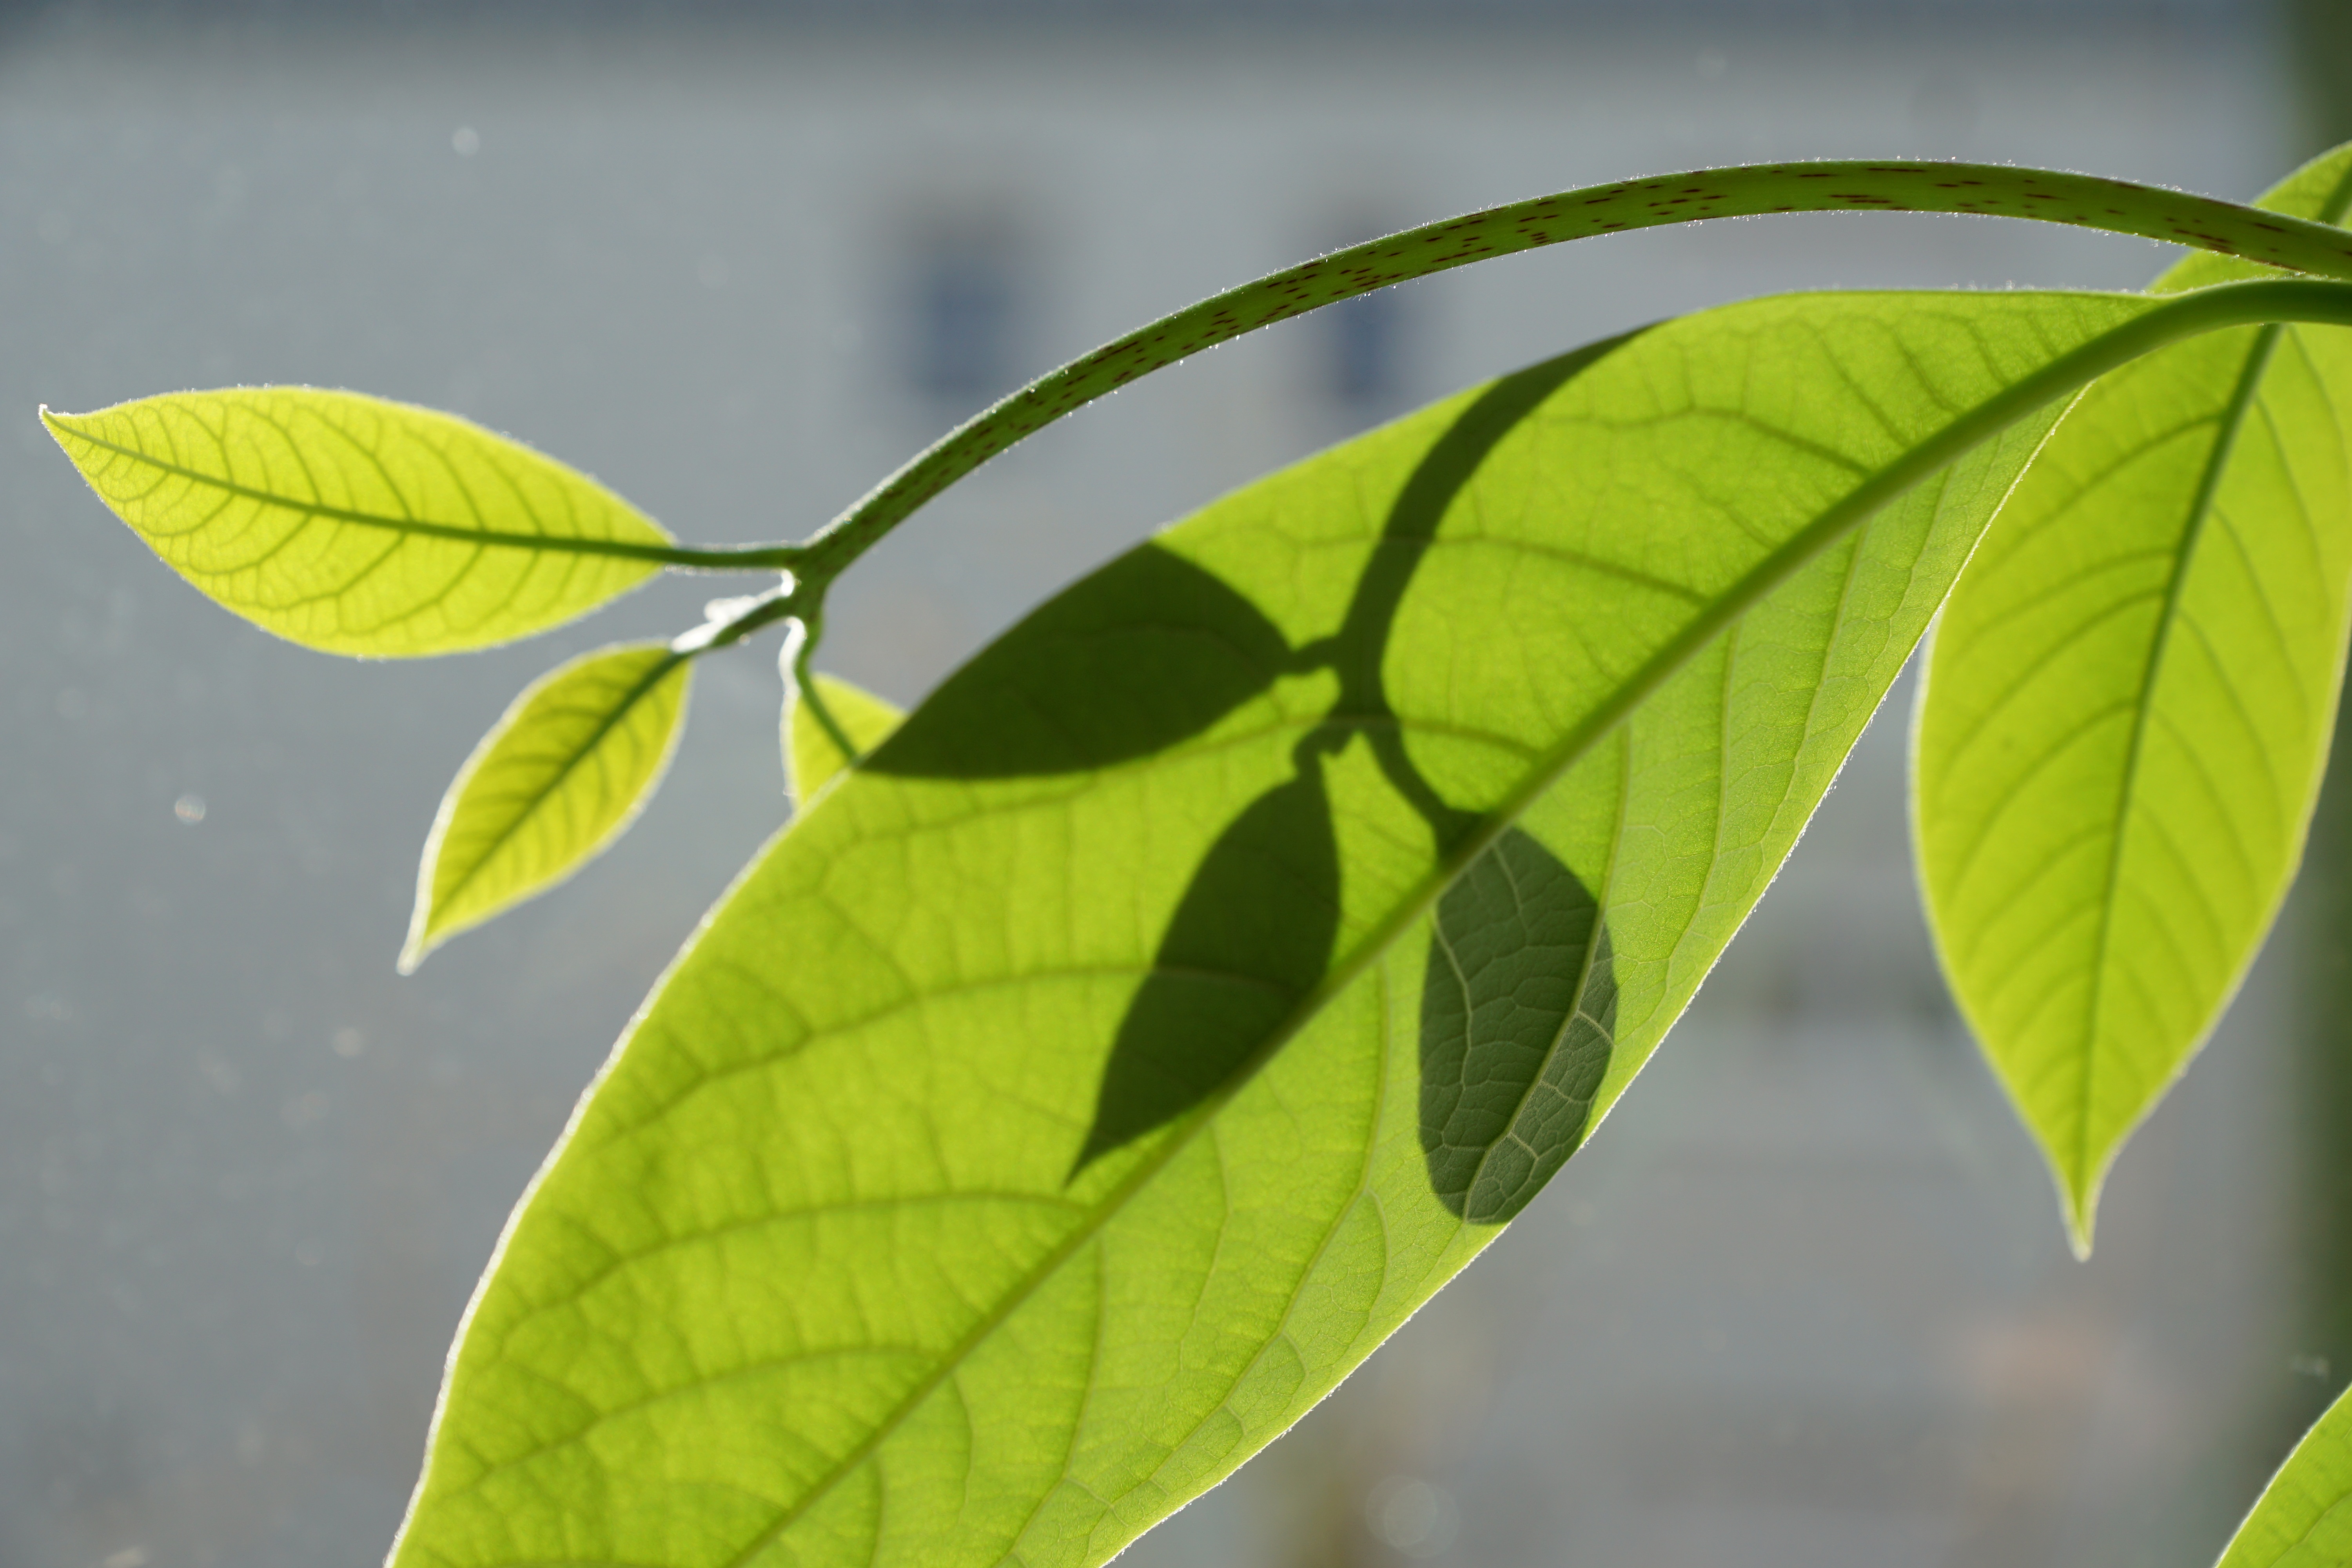
tree, nature, branch, plant, sunlight, leaf, flower, green, natural, botany, yellow, healthy, flora, leaves, mango, cosmetics, macro photography, natural cosmetics, oganic, plant stem